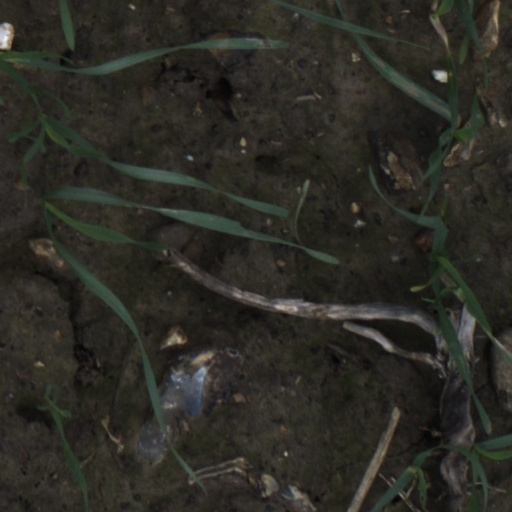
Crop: wheat